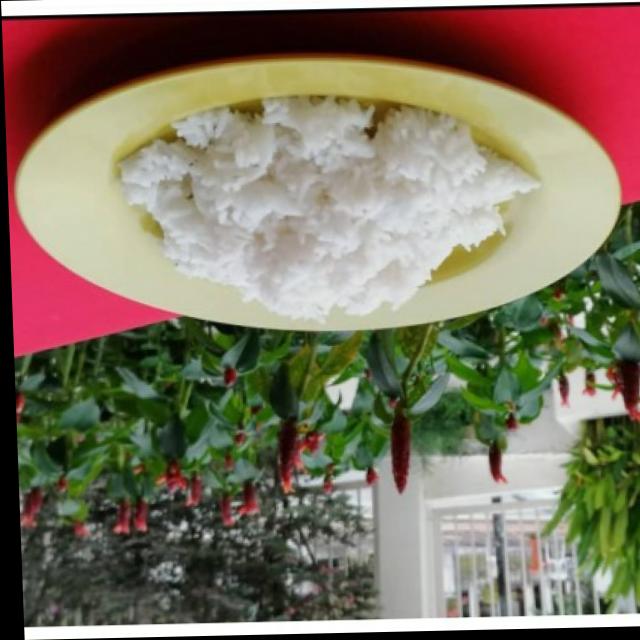
Dish: white_rice